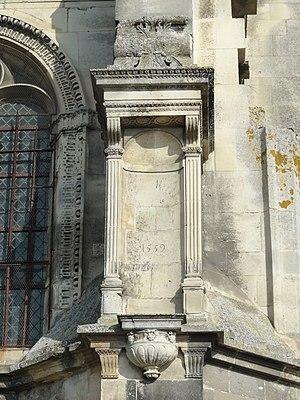
L'église Saint-Pierre-Saint-Paul est une église catholique située à Goussainville, en France. C'est au moins la troisième église sur le même emplacement, édifiée pour l'essentiel entre 1550 et 1564 dans le style de la Renaissance, avec une ornementation particulièrement riche et élaborée pour un petit village rural. Les arcs brisés et les voûtes d'ogives rappellent encore l'architecture gothique, tandis que les chapiteaux, entablements et pilastres sont d'inspiration antique. Le plan est très simple, et ne prévoit qu'un vaisseau central aveugle accompagné de deux bas-côtés, ainsi qu'une petite chapelle, l'ensemble se terminant par un chevet plat. Les travaux sont financés par le seigneur Antoine de Nicolaï, premier président de la Cour des comptes, et sont peut-être dirigés par le maître-maçon Nicolas de Saint-Michel. Il faut encore une dernière campagne de travaux au début du XVIIᵉ siècle pour terminer la reconstruction des murs extérieurs. L'église actuelle conserve encore des éléments de l'église romane tardive et gothique primitive du XIIᵉ siècle, en l'occurrence deux travées du bas-côté sud avec un ancien portail et le premier étage du clocher, profondément remanié.